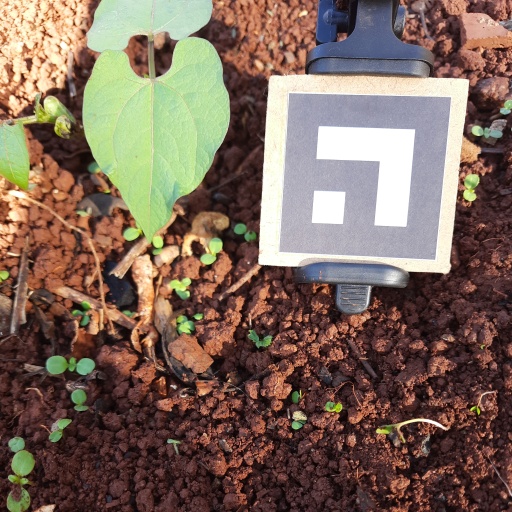
Observations: wavy surface, no eating holes, under sunlight